UEFA Euro 2020 final

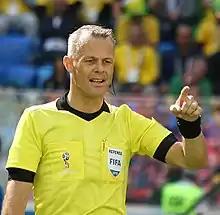
Björn Kuipers

On 8 July 2021, the UEFA Referees Committee announced the officiating team for the final, led by 48-year-old Dutch referee Björn Kuipers of the Royal Dutch Football Association. He was joined by three of his compatriots, Sander van Roekel and Erwin Zeinstra as assistant referees, and Pol van Boekel as one of the assistant VAR officials. Carlos del Cerro Grande of Spain was chosen as the fourth official, and his fellow countryman Juan Carlos Yuste Jiménez was the reserve assistant referee. Bastian Dankert of Germany was selected as the VAR for the match, the first use of the technology in the final of the European Championship, and was joined by fellow countrymen Christian Gittelmann and Marco Fritz as the remaining assistant VAR officials.